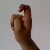
The image shows a hand gesture representing the letter 'X' in Indian Sign Language.